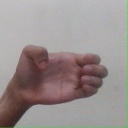
अक्षर: ख